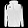
Label: Coat